Hasse Jeppson

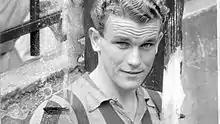
Jeppson with Djurgården in 1951

Hans Olof "Hasse" Jeppson (10 May 1925 – 21 February 2013) was a Swedish professional footballer who played as a striker. He was known for his impressive goals to games ratio at several clubs, and represented Kungsbacka IF) Örgryte, Djurgården, Charlton Athletic, Atalanta, Napoli and Torino during a career that spanned between 1946 and 1957. A full international between 1949 and 1950, he won 12 caps and scored nine goals for the Sweden national team and helped them to a third-place finish at the 1950 FIFA World Cup.